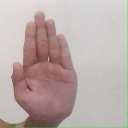
अक्षर: ध